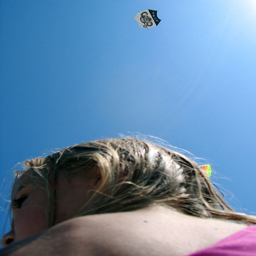
A little girl sitting under a kite flying in a blue sky.
A girl outside with a kite flying overhead.
The back and side of a girls head with a kite flying above her in the blue sky.
The girl with wet hair is beneath a kite in the sky.
A young girl sitting under a flying kite.